History of ground based air defense in the United States Marine Corps

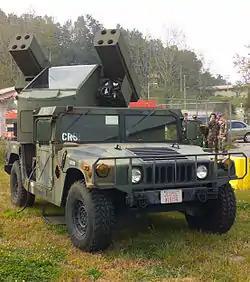
A Marine Corps FIM-92 Avenger, Pedestal Mounted Stinger Missile System mounted on a Humvee

The AN/TWQ-1 Avenger weapon system was introduced in January 1995. The Avenger provided Marine Corps air defenders with new capabilities in a lightweight, day/night, limited adverse weather fire unit for countering the threat of low altitude, high-speed fixed-wing or rotary wing aircraft. The firing unit incorporated two Standard Vehicle-Mounted Launcher (SVML) missile pods, a .50 caliber machine gun, Forward Looking Infrared (FLIR), Laser Range Finder (LRF), and IFF capability. The fully rotating, gyro-stabilized turret was mounted on the M1097 heavy High-Mobility Multipurpose Wheeled Vehicle (HMMWV). The fire unit could engage a target with missiles or the machine gun either with a gunner in the turret or from a remote location using the Remote Control Unit (RCU). On-board communication equipment provided for VHF radio and intercom operations.